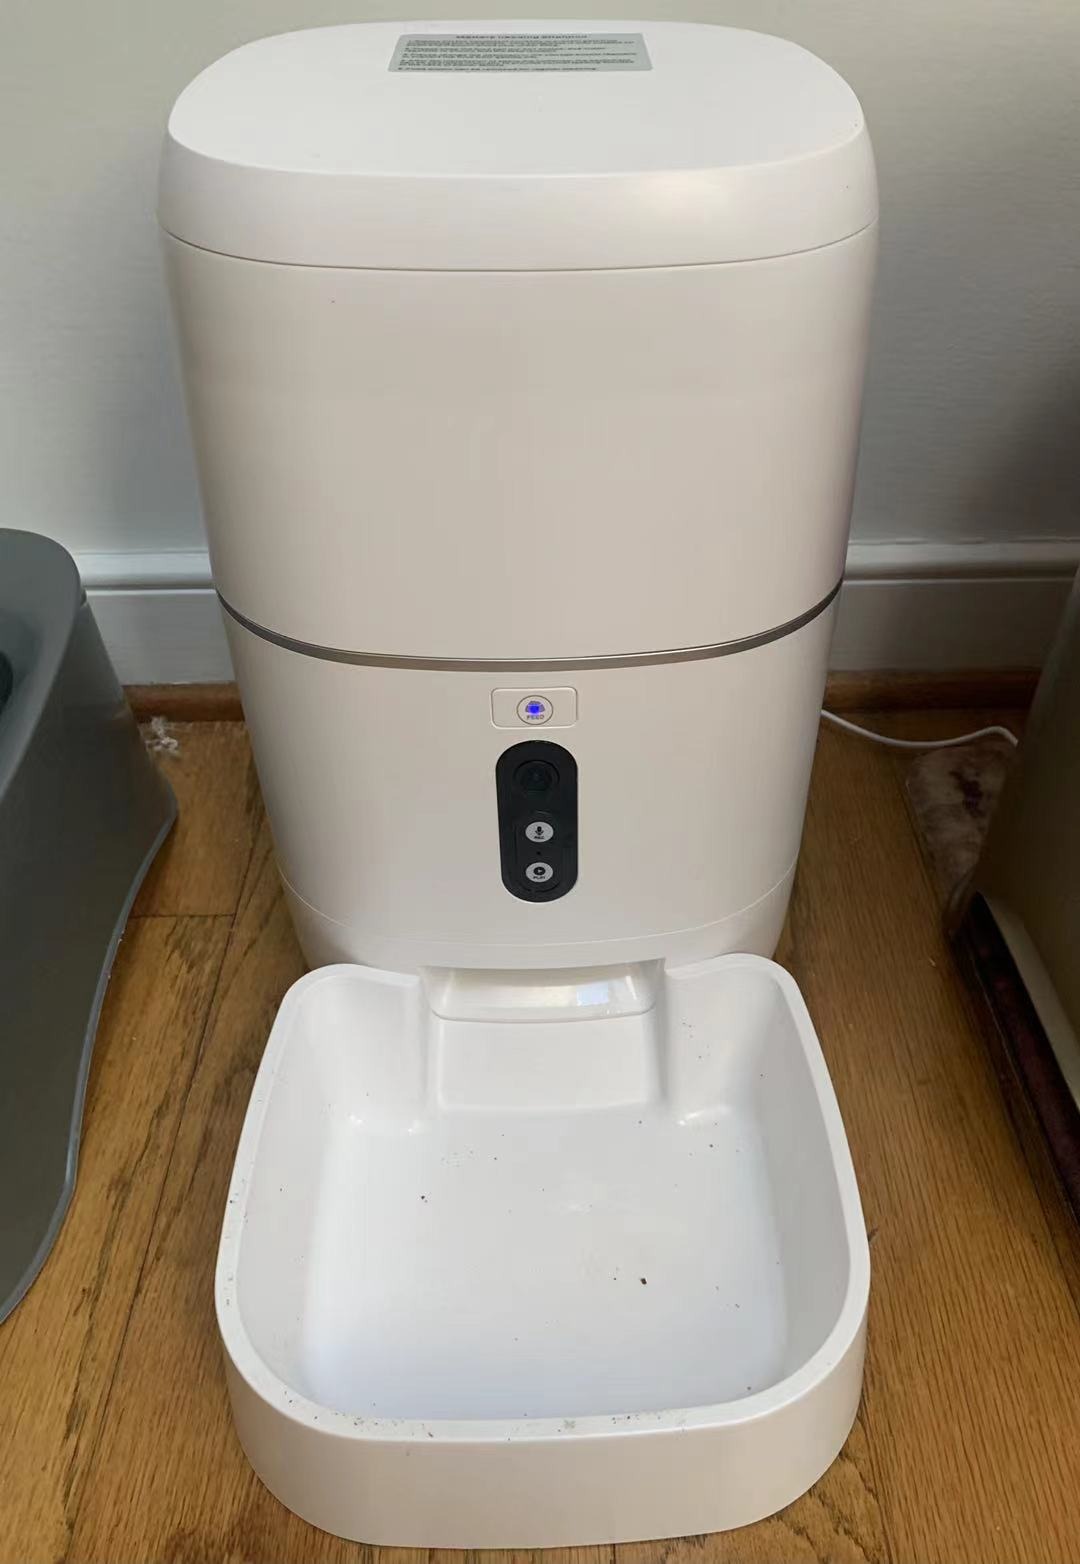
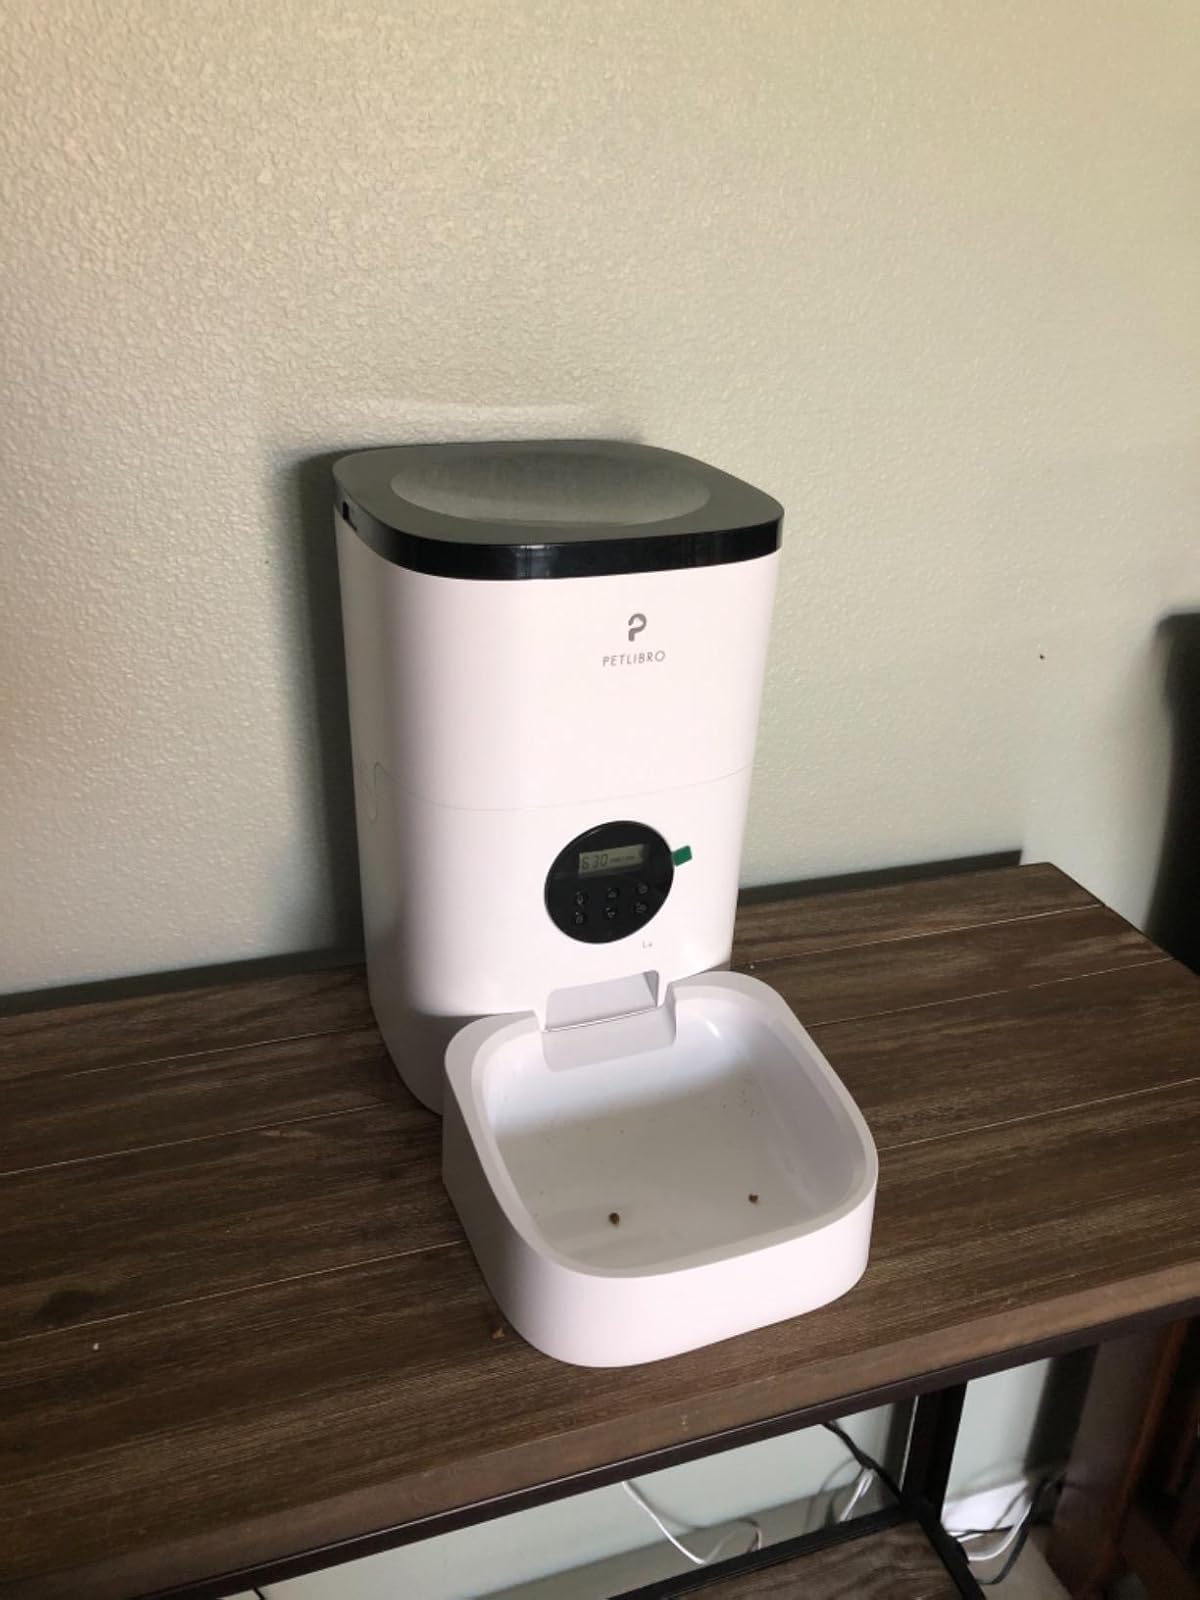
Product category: items_feeder
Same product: no